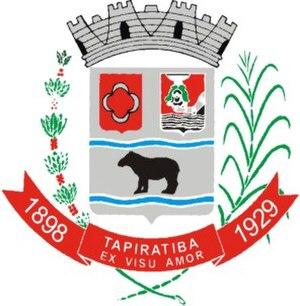
Tapiratiba est une municipalité brésilienne de la microrégion de São João da Boa Vista.